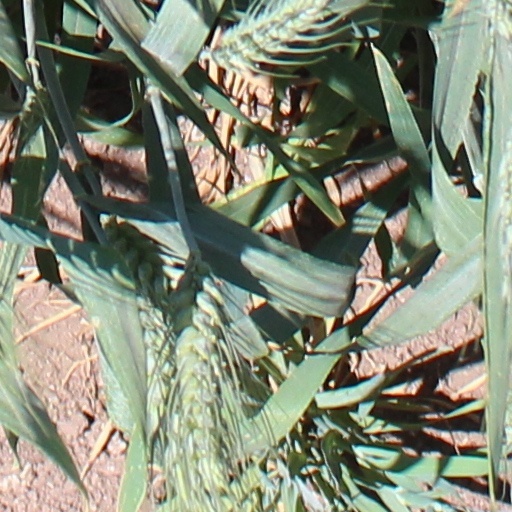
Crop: wheat